Albita Rodríguez

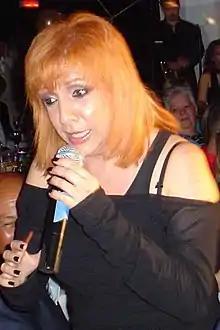
Rodríguez in 2009

Albita Rodríguez (born 6 June 1962 in Havana), known in her music career simply as Albita, is a Cuban singer.